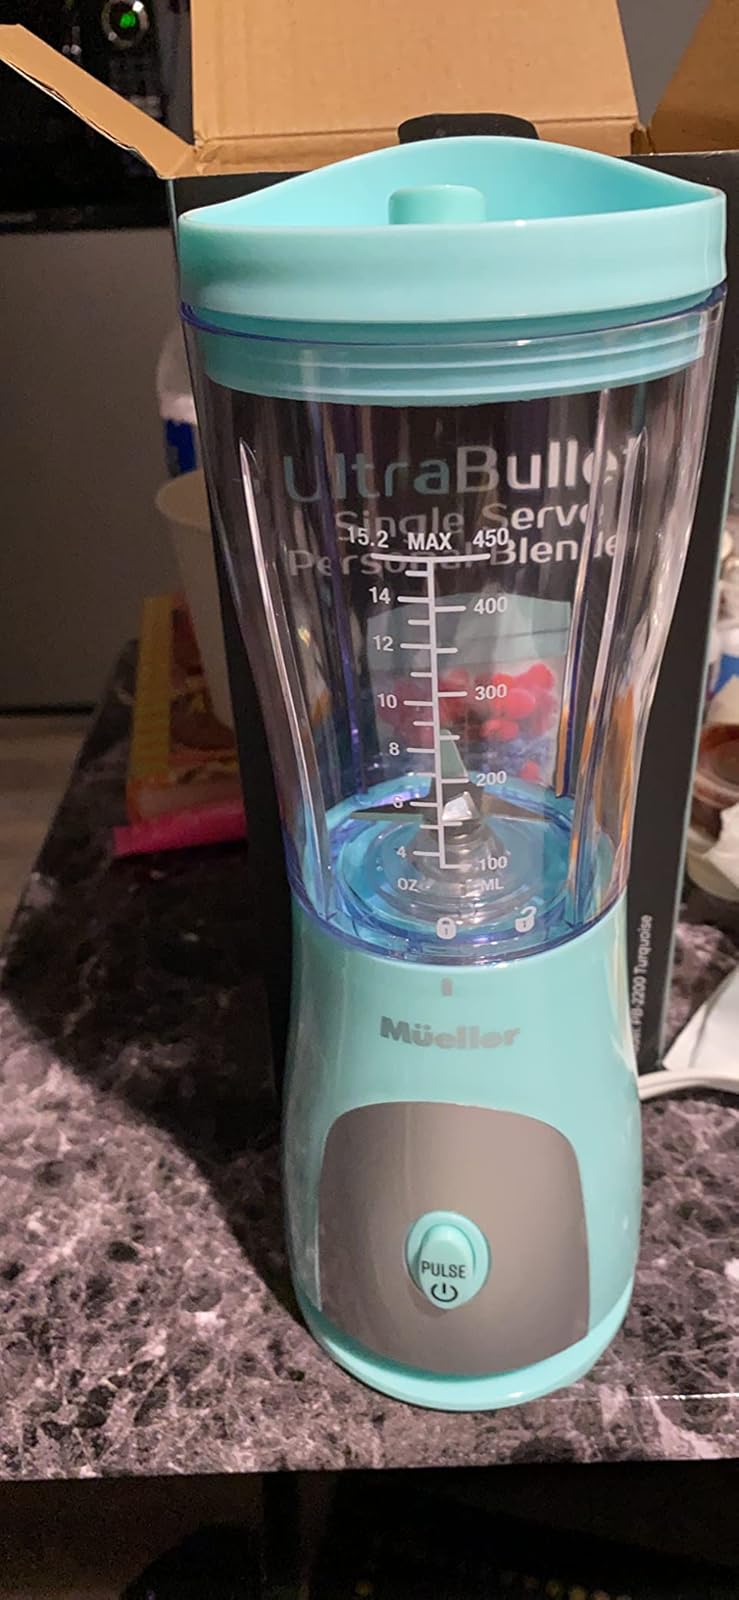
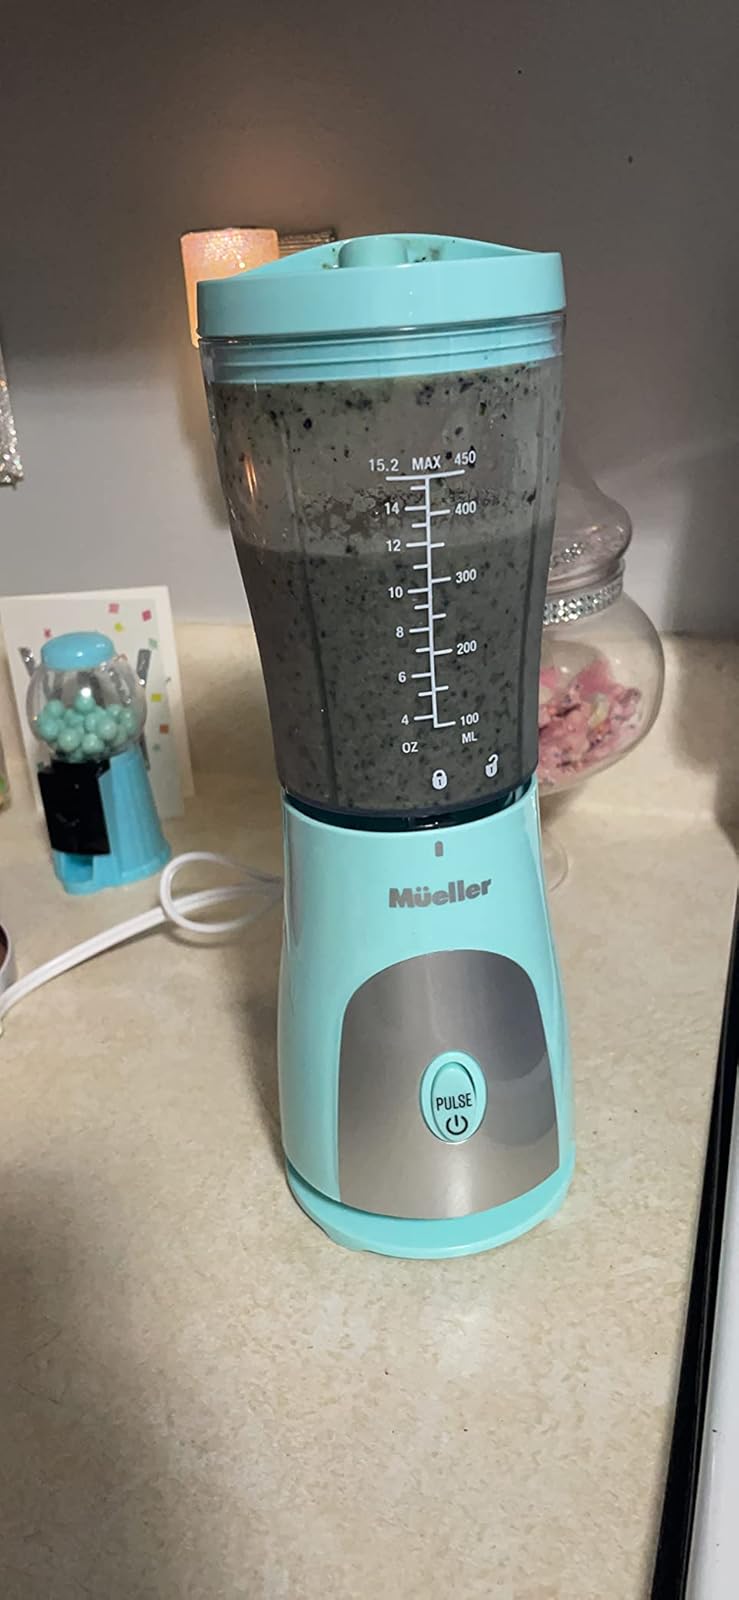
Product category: items_blender
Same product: yes